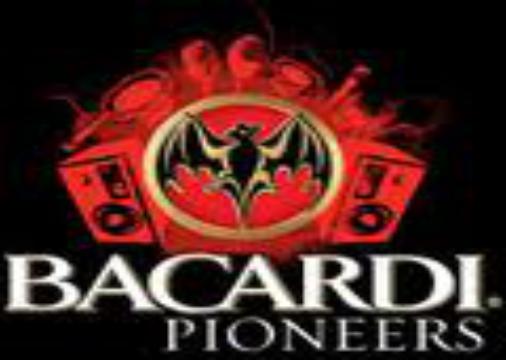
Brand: Bacardi
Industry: Food